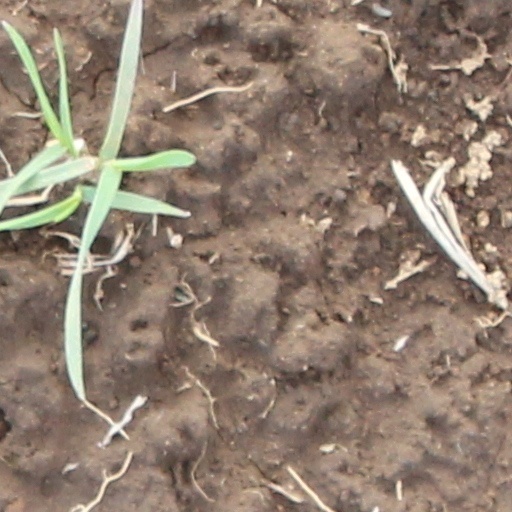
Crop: wheat